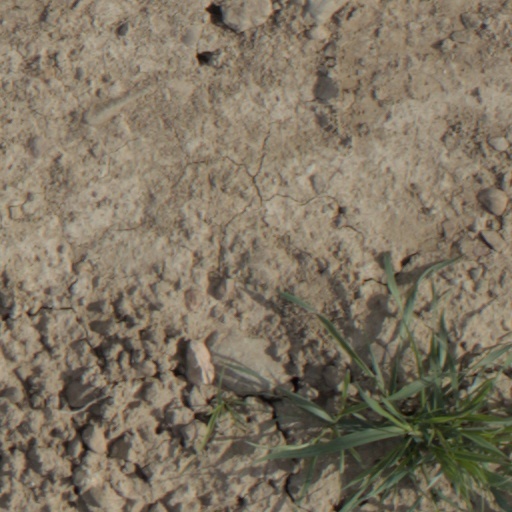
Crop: wheat